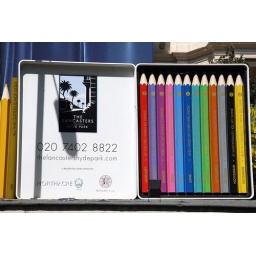
A sign in London above the road along Hyde Park, for thelancastershydepark.com.